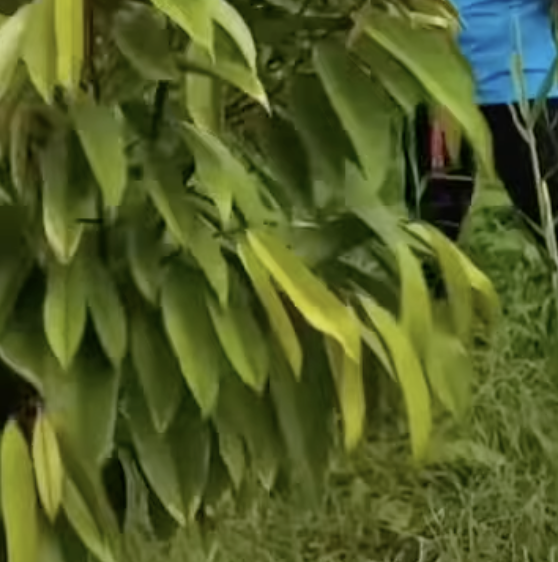
Label: yellow_leaf